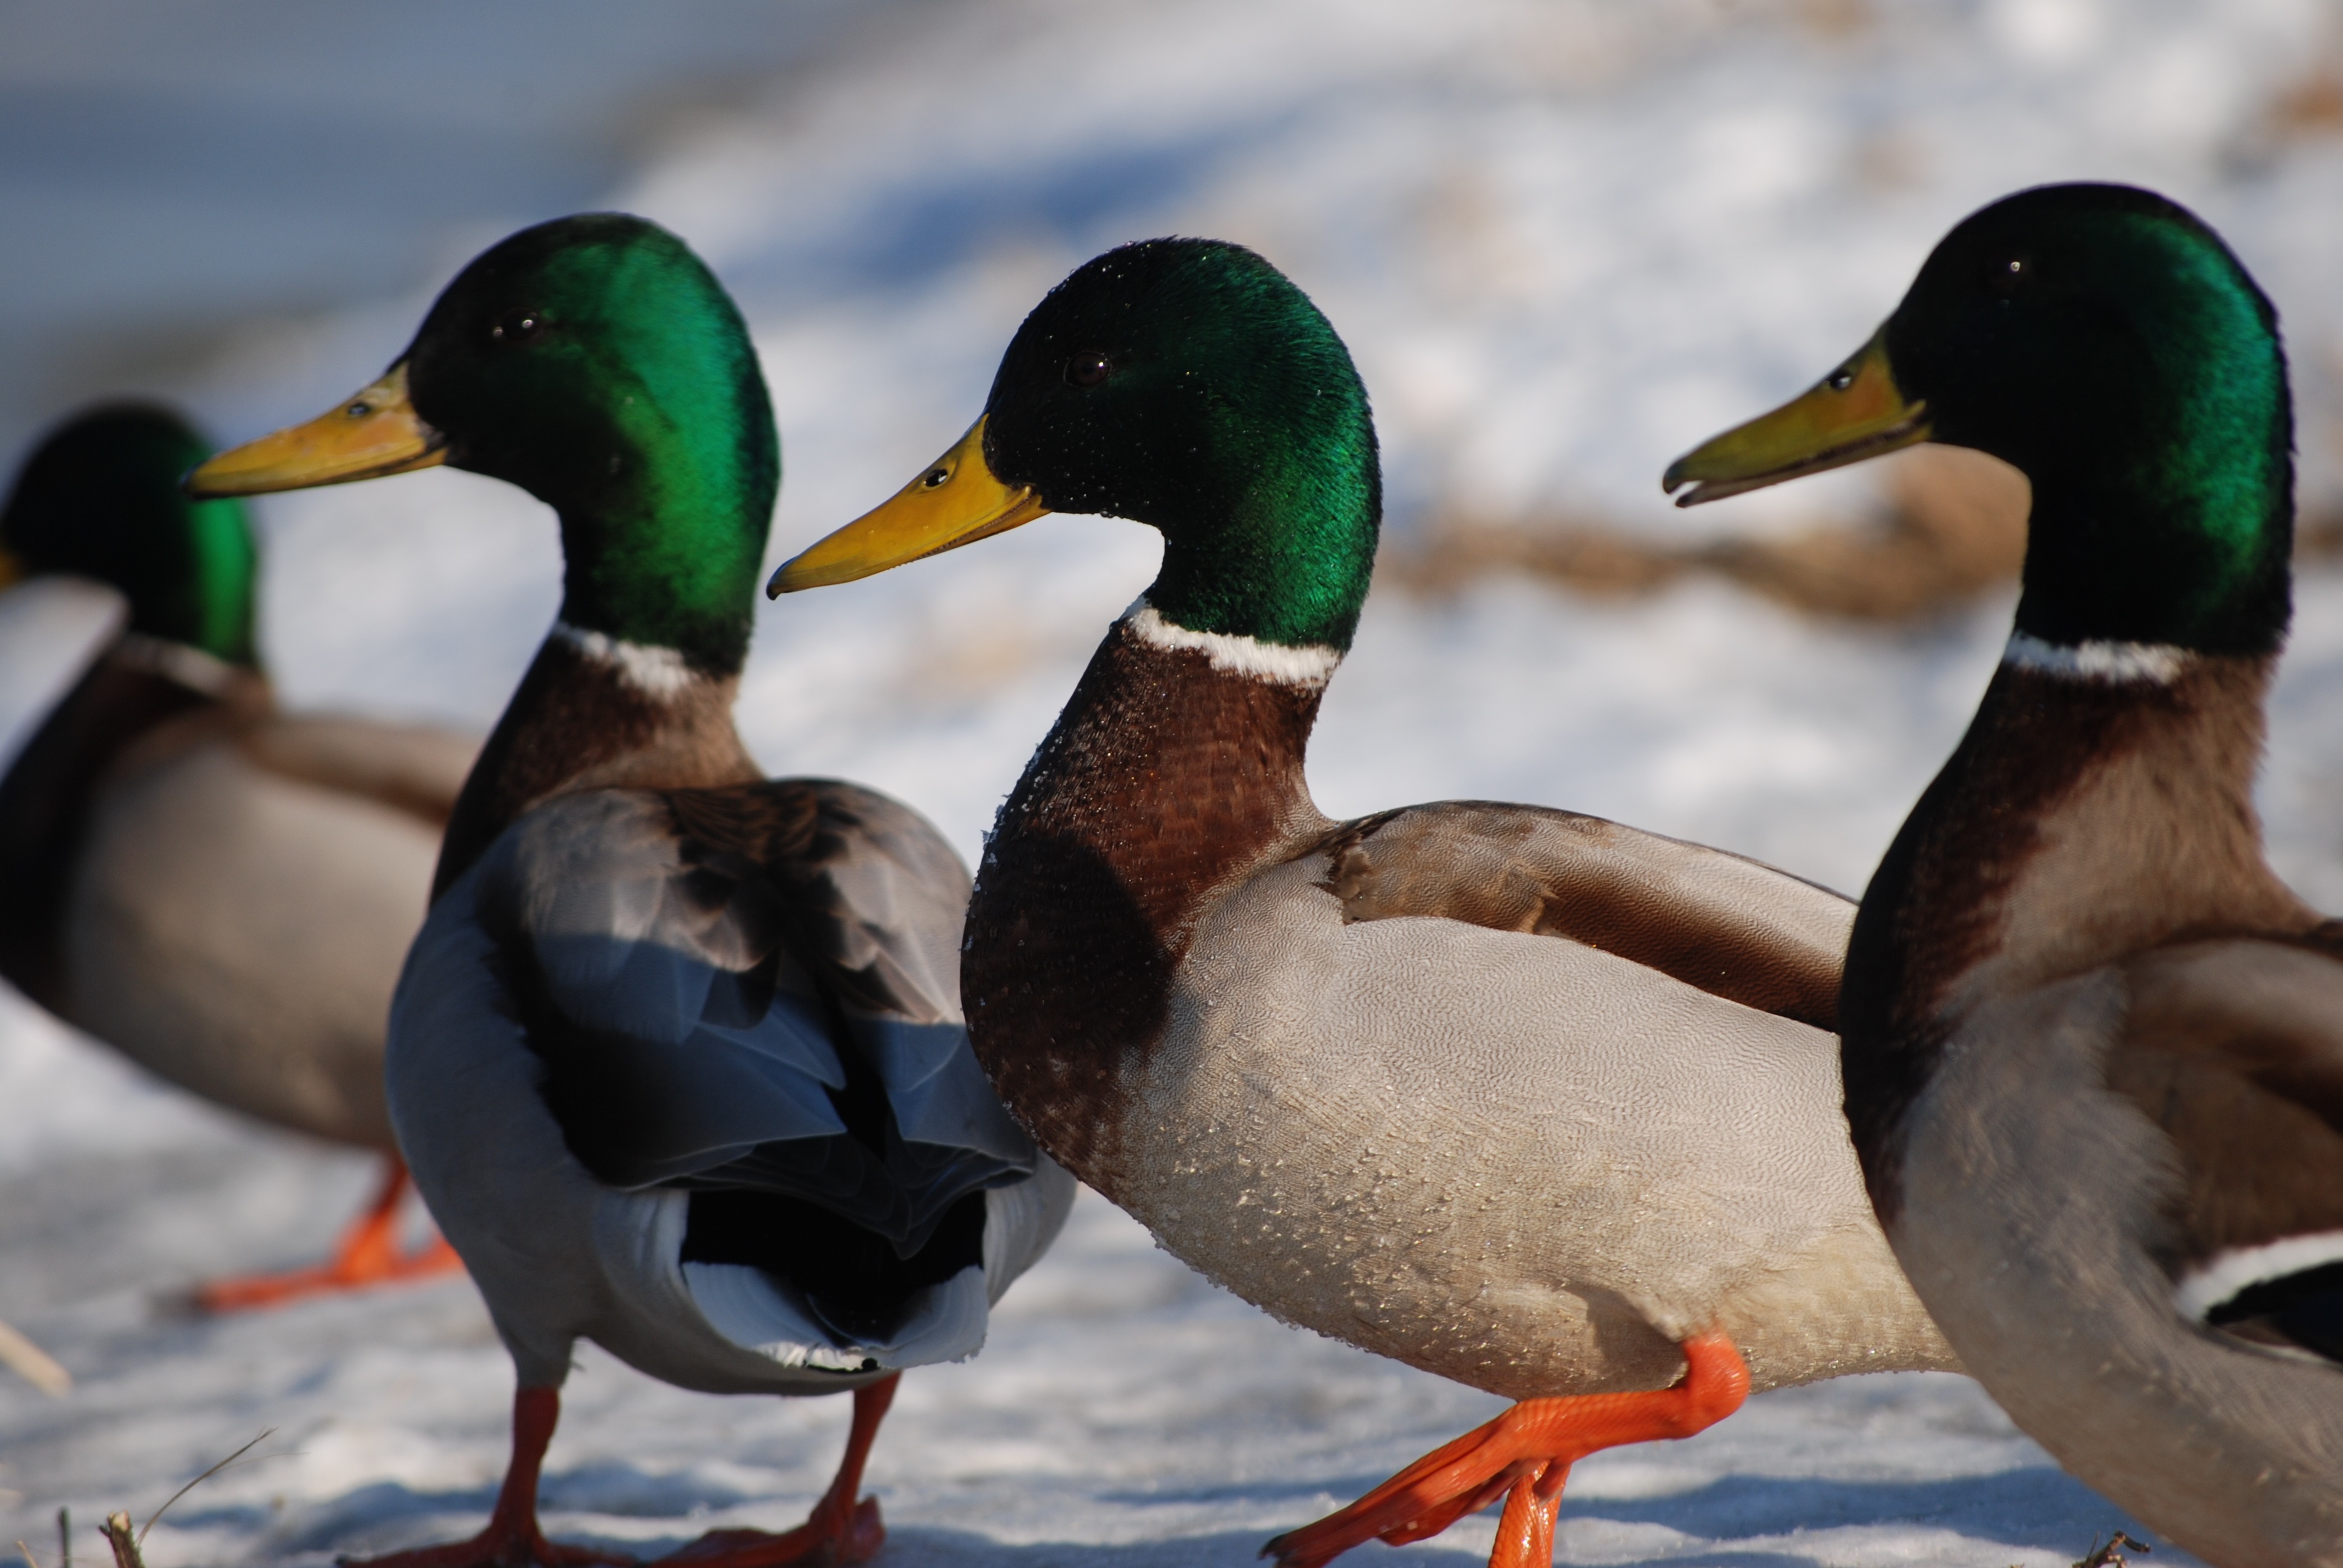
water, winter, bird, wildlife, wild, beak, fauna, duck, animals, vertebrate, ducks, waterfowl, water bird, mallard, canard, wild birds, crossword, bird duck, ducks geese and swans